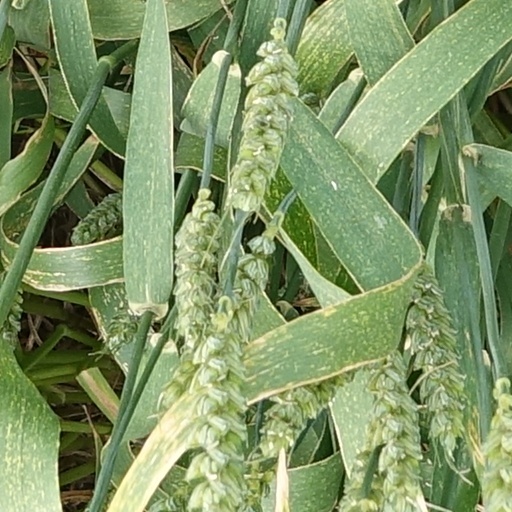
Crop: wheat